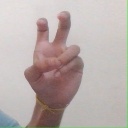
अक्षर: ई